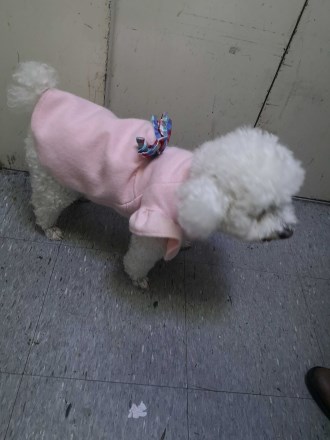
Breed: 3083-n000117-Bichon_Frise